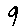
Label: 9